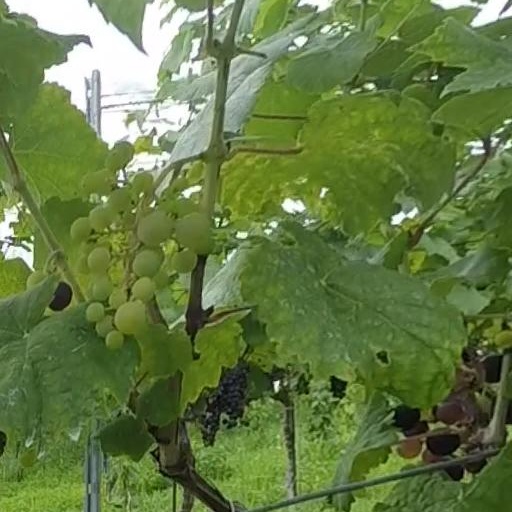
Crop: grape